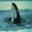
Label: whale